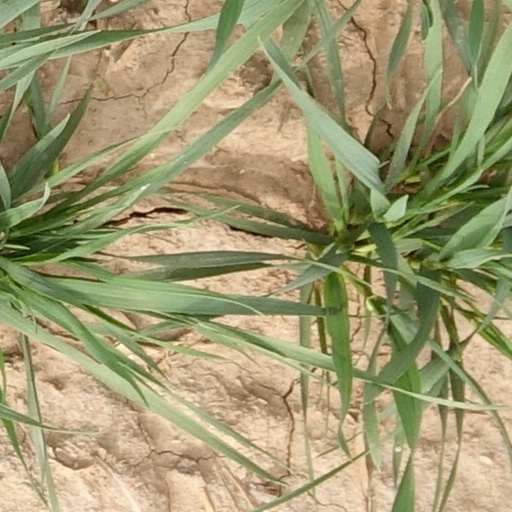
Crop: wheat